Grand Central Airport (California)

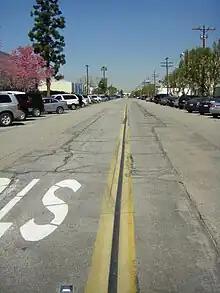
The former runway, now Grand Central Avenue

Many famous aviation pioneers made their home and their mark at GCAT, as pilots, designers, mechanics, teachers, salesmen, and airplane/power-plant builders, often serving in some combination, including: